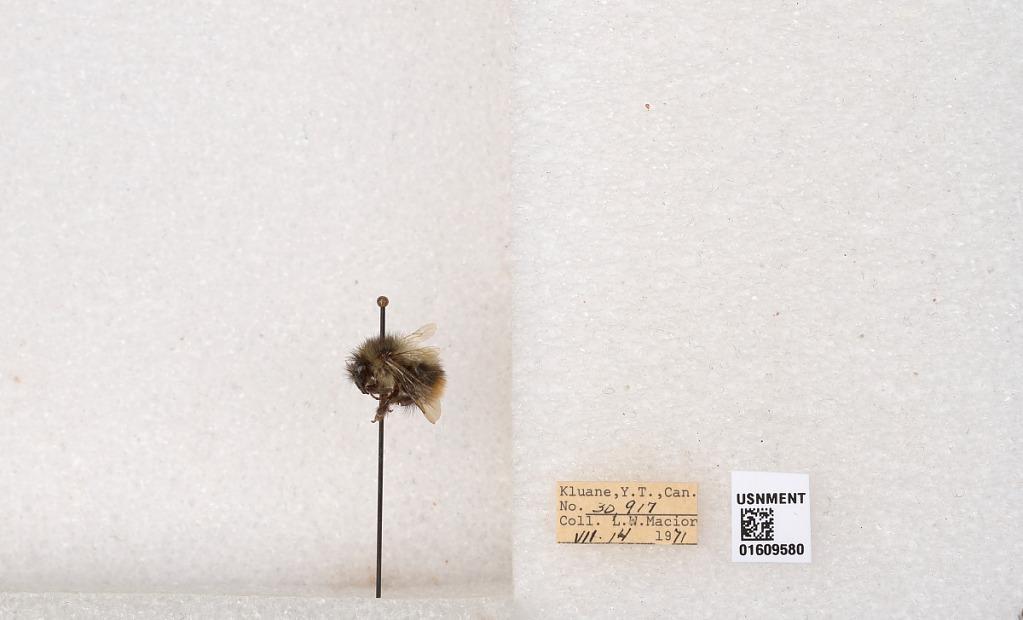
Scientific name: Bombus (Pyrobombus) sylvicola Kirby
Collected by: L. Macior
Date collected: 1971-7-14
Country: Canada
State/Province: Yukon
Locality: Kluane
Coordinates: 61.2281, -138.722